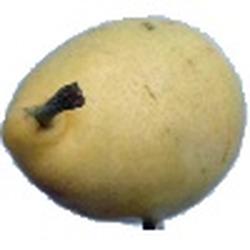
Label: Pear